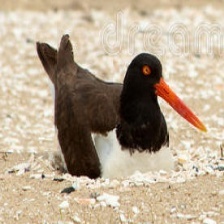
Species: OYSTER CATCHER
Scientific name: HAEMATOPUS
ImageNet parent category: oystercatcher